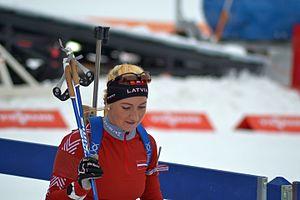
Žanna Juškāne est une biathlète lettonne, née le 5 octobre 1989 à Rēzekne.